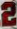
Number: 2